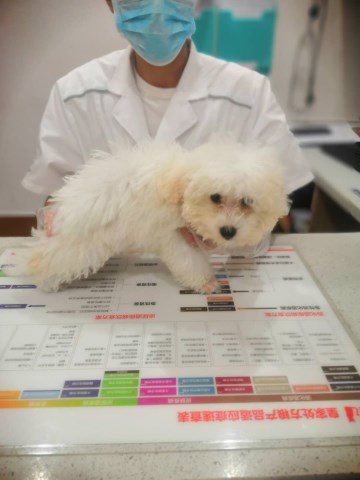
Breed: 3083-n000117-Bichon_Frise